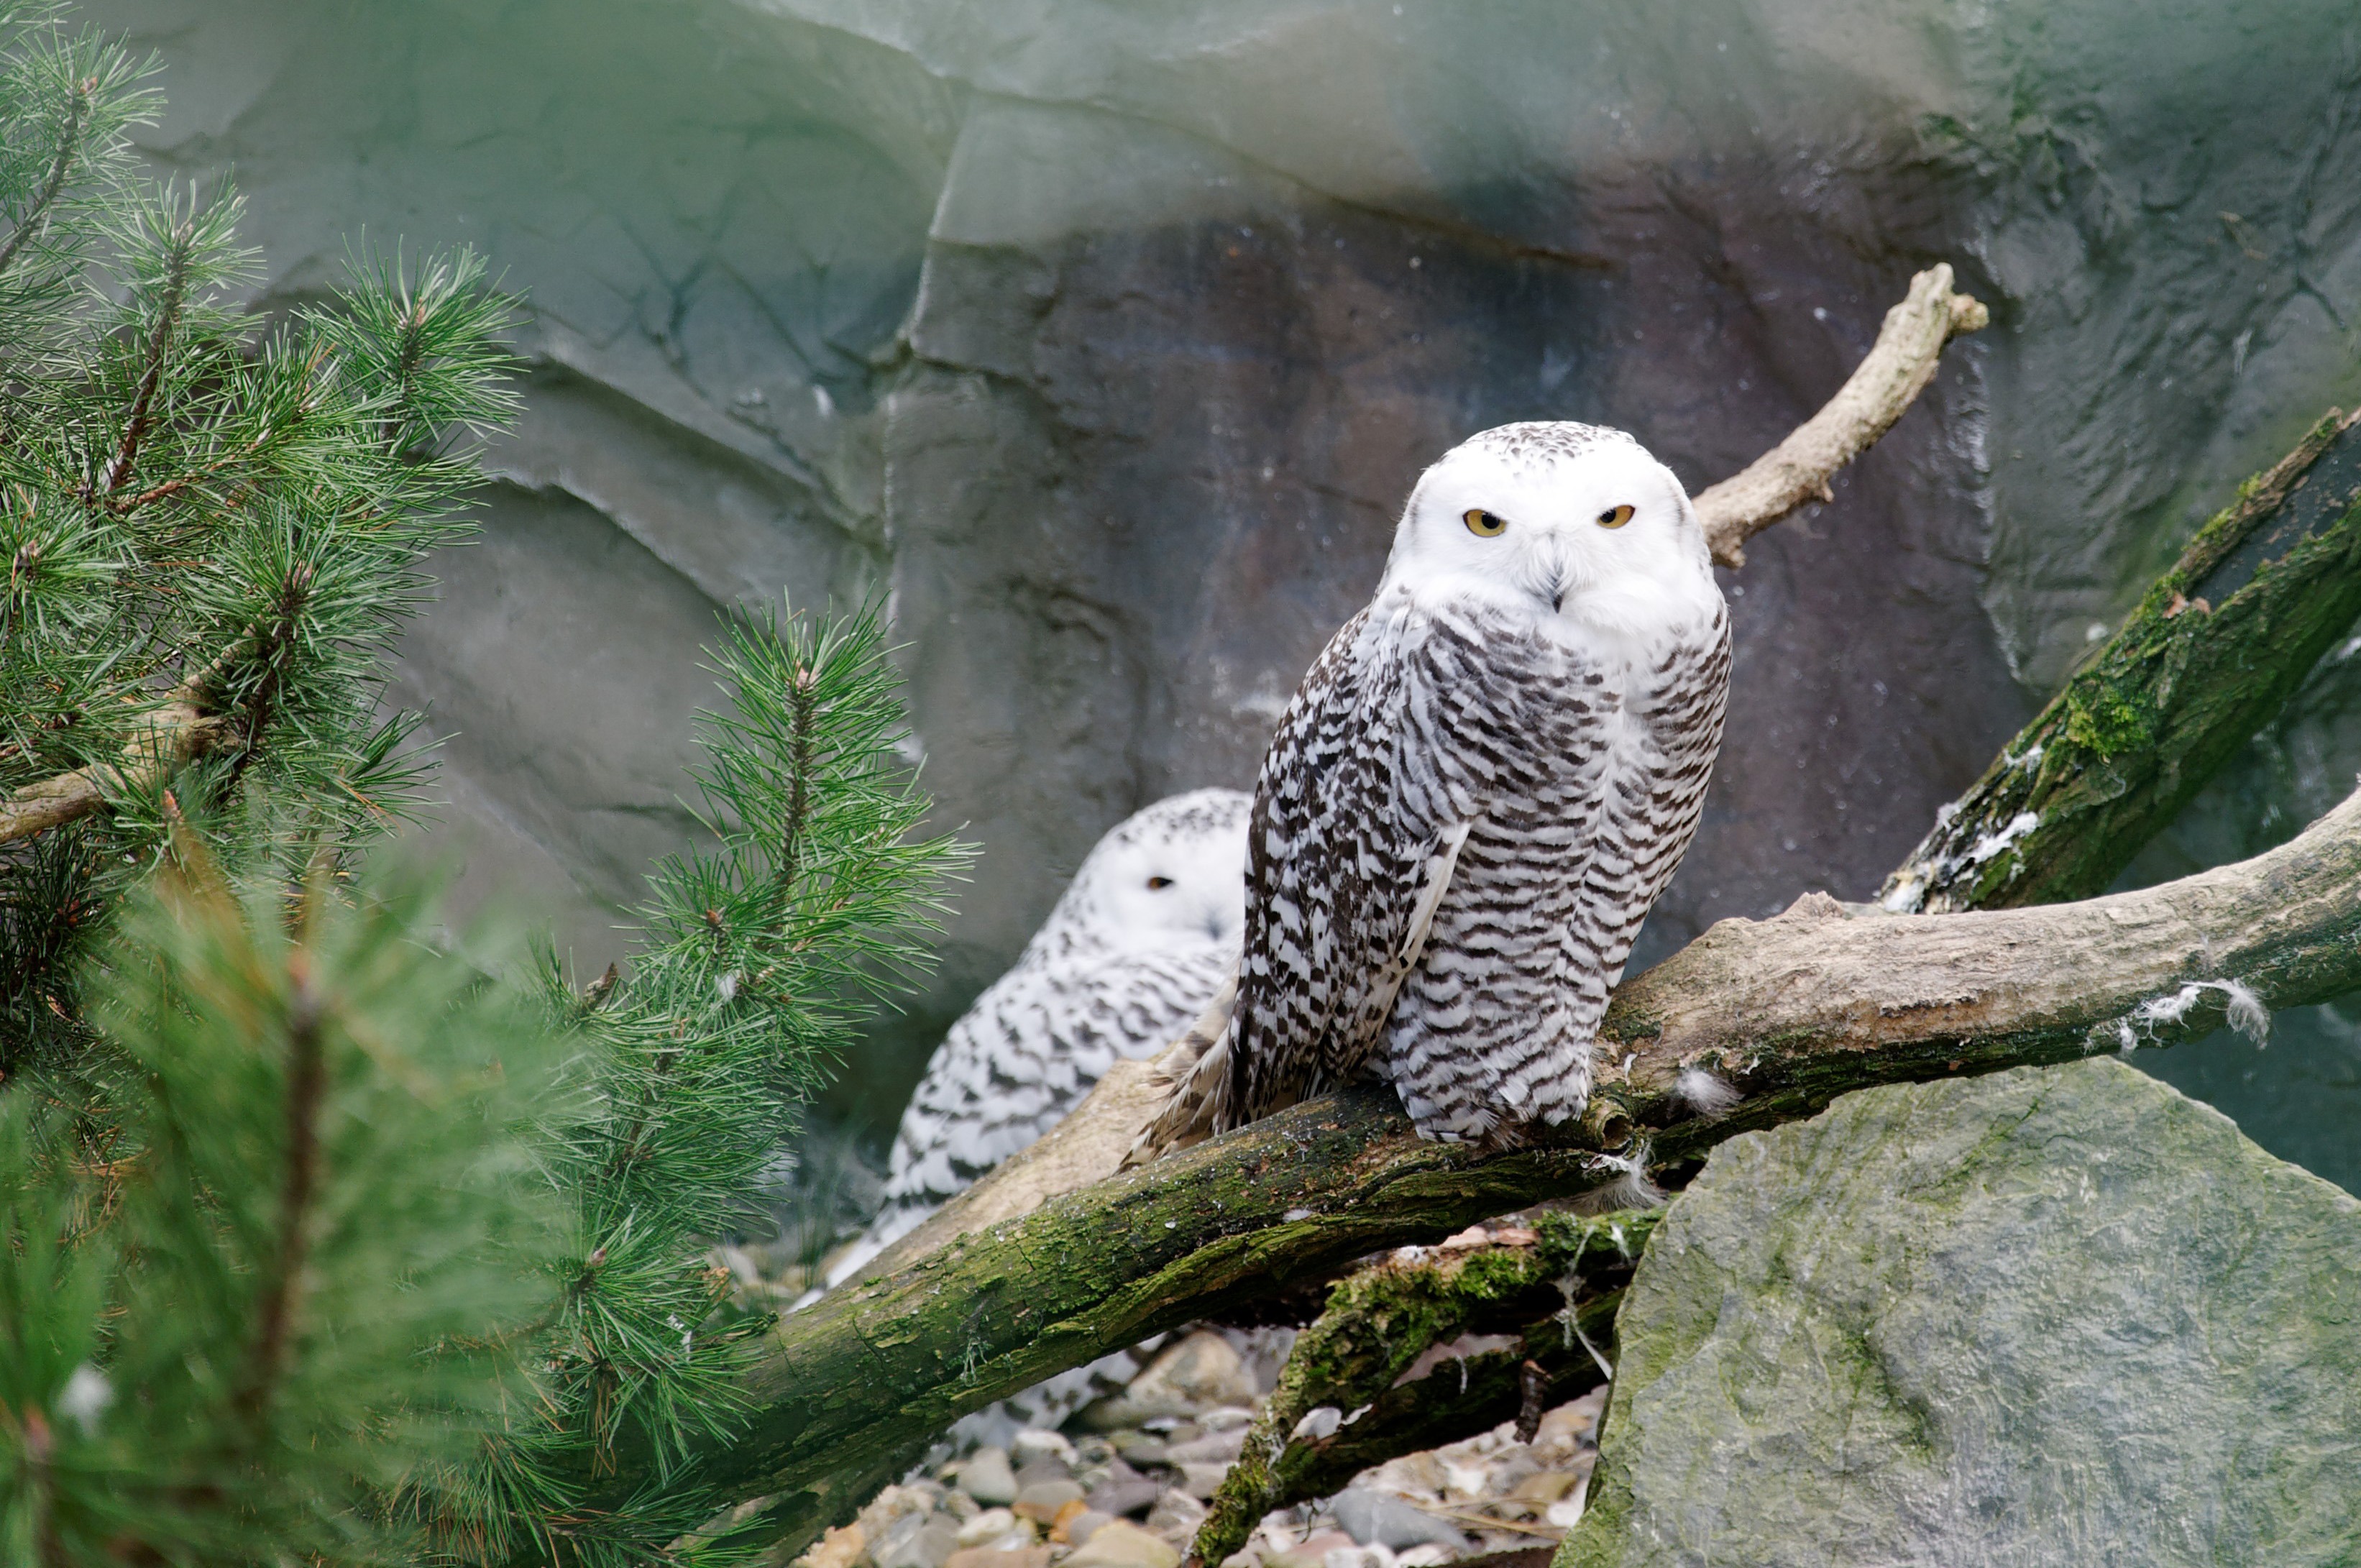
branch, bird, white, animal, wildlife, zoo, owl, fauna, bird of prey, snowy owl, enclosure, vertebrate, parakeet, falcon, zoom gelsenkirchen